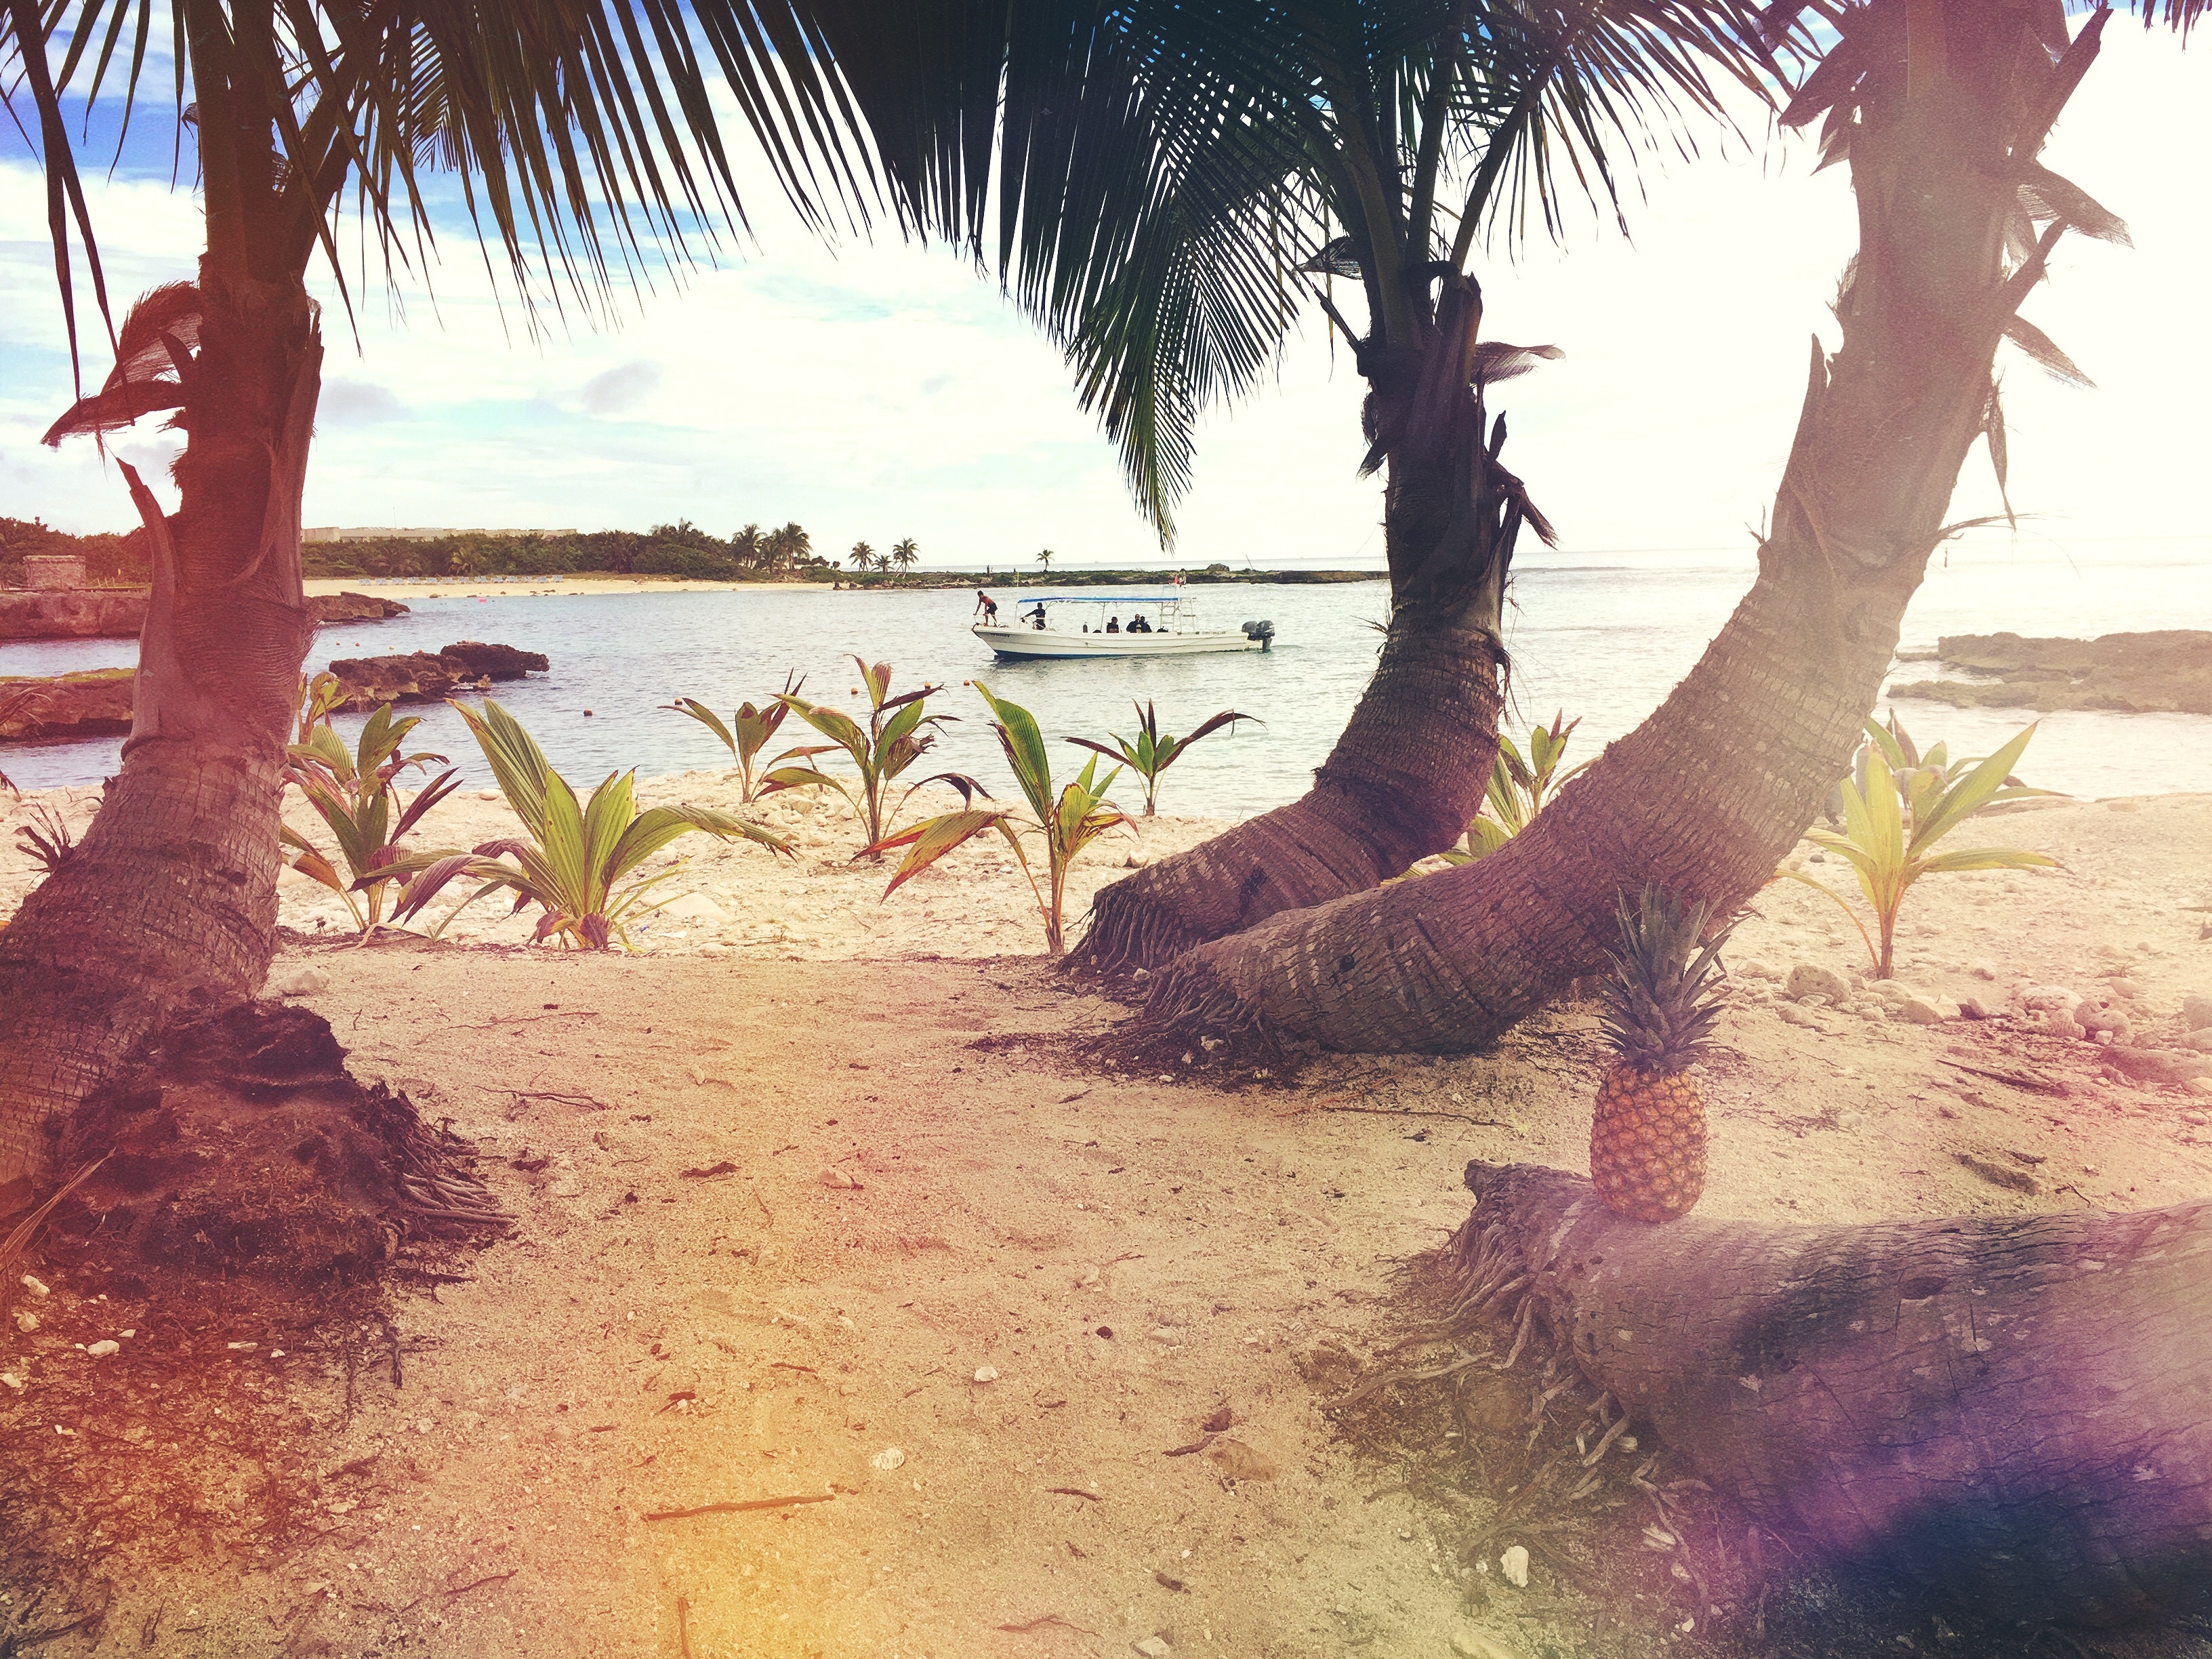
beach, tree, boat, palm tree, sunlight, tropical, color, savanna, pineapple, image